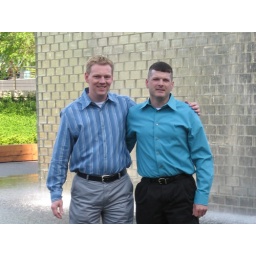
Chris and Sean close-up by the water wall